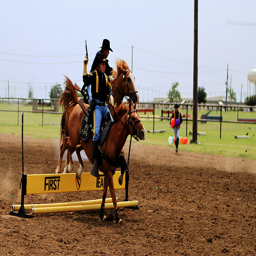
A couple of men riding on the back of brown horses.
two people riding horses jumping over obstacles
Two men are riding horses over an obstacle course jump.
Equestrians jump over a barrier as they ride their horses.
Two civil war re enactors on horses jumping a barricade.